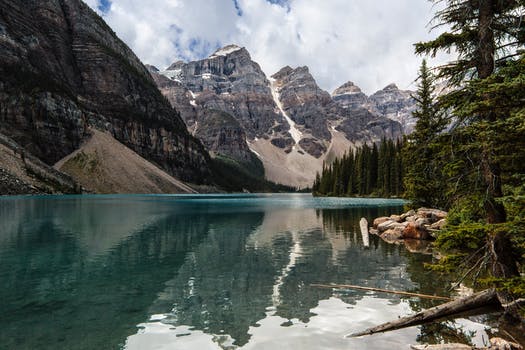
Label: No Watermark